Ancient Greek temple

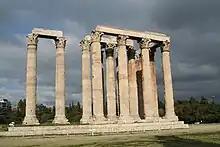
The Olympieion at Athens.

Roughly beginning with the erection of the older Artemision of Ephesos around 550, the quantity of archaeological remains of Ionic temples increases. The Artemision was planned as a , its architect Theodoros had been one of the builders of the Samian Heraion. With a substructure of 55 × 115 m, the Artemision outscaled all precedents. Its was executed as unroofed internal peristyle courtyard, the so-called . The building was entirely of marble. The temple was considered as one of the seven wonders of the ancient world, which may be justified, considering the efforts involved in its construction.